Mordovia

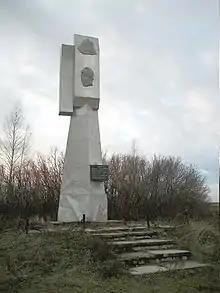
A monument to Fyodor Ushakov in Alekseevka, Temnikovsky District

During the Russian Revolution and Russian Civil War, Mordovia was held by Bolsheviks from the beginning of the war. When the Bolsheviks prevailed in the war, Mordovia became a part of the Russian SFSR. In 1925, the Soviet government founded autonomous districts and village councils in the area of the Mordvins. During the Soviet era, two written languages were developed, one based on the Erzya dialect in 1922 and one on the Moksha dialect in 1923, both using Cyrillic script. The Mordovian Okrug was founded on 16 July 1928, and it was elevated to the status of an autonomous oblast becoming the on 10 January 1930. The autonomous oblast was transformed into the Mordovian Autonomous Soviet Socialist Republic on 20 December 1934. Several forced labor Gulags were established under the Bolsheviks, such as Temlag.